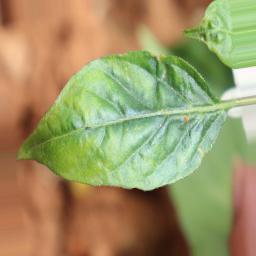
Label: mites_and_trips